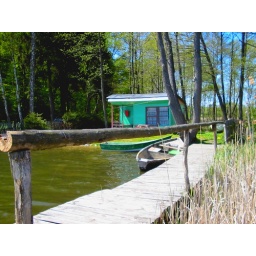
A small house at a lake in Borzechowo, Poland